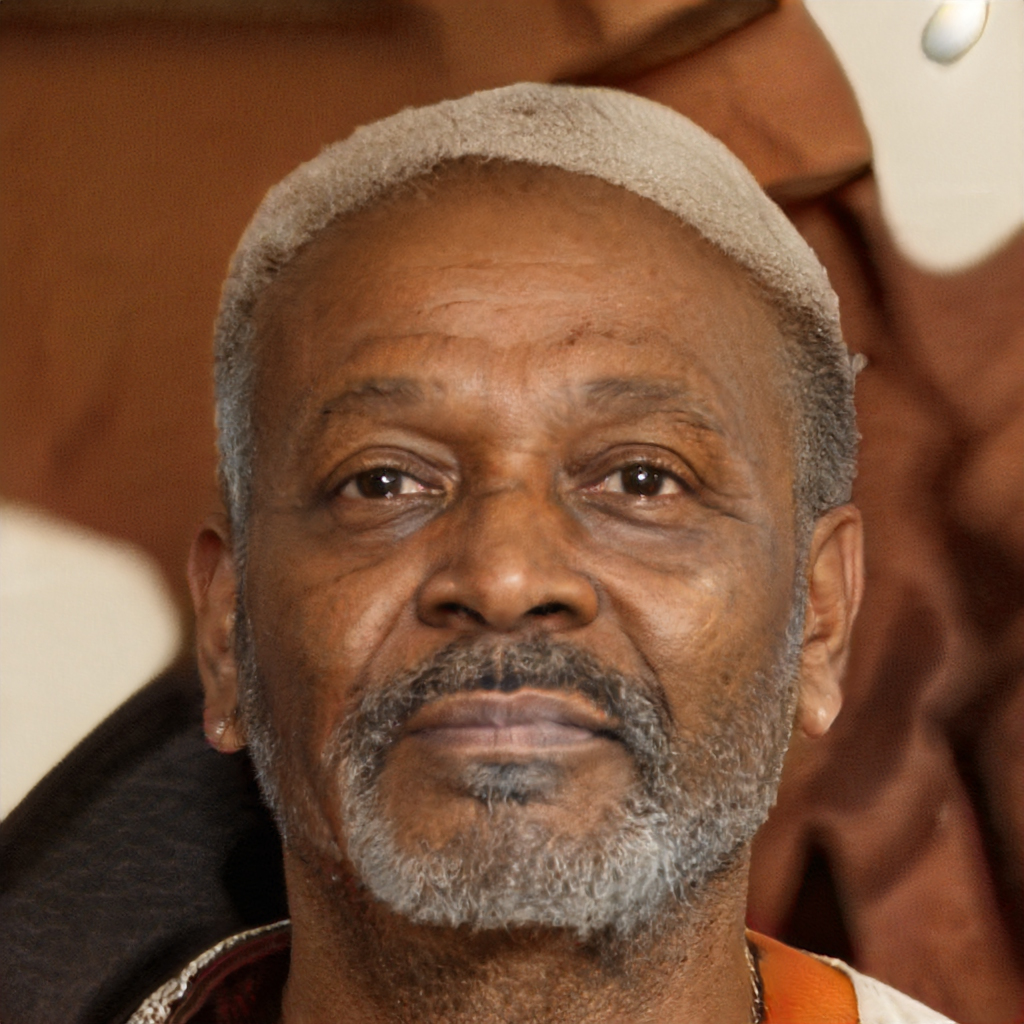
Label: No Watermark